Goodreads

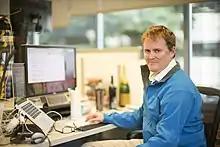
Otis Chandler

Goodreads founders Otis Chandler and Elizabeth Khuri Chandler first met while studying at Stanford (Engineering and English respectively). After university, Chandler initially worked as a programmer in online businesses, including dating sites, while Khuri Chandler worked as a journalist. Chandler and Khuri both grew up in California. Chandler is a descendant of the publisher of the "Los Angeles Times", Otis Chandler.